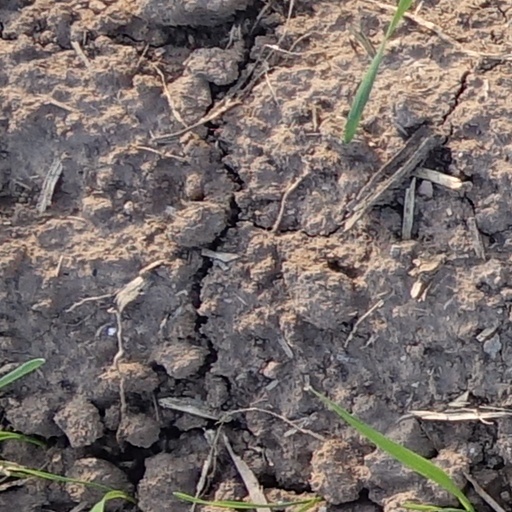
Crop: wheat